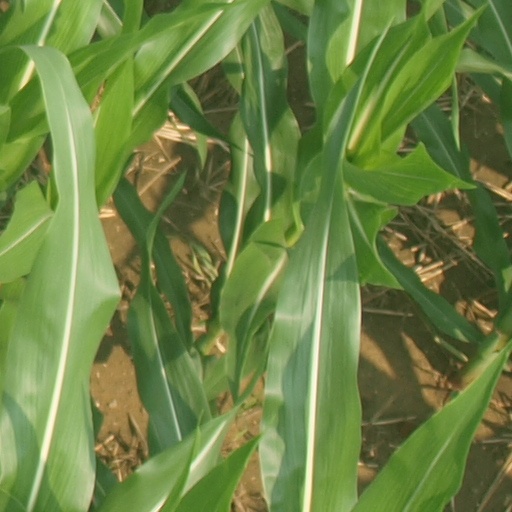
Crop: maize; corn